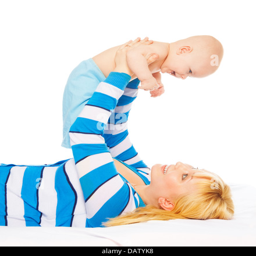
mommy lifting happy little laughing baby high in the air , laying with him together in the bed , isolated on white